Qiqihar South railway station

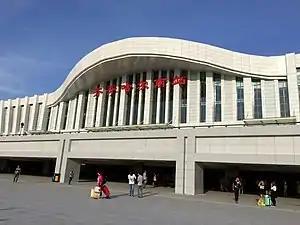
Qiqihar South railway station

Qiqiharnan (South) railway station is a railway station of the Harbin–Qiqihar Intercity Railway and located in Longsha District, Qiqihar, Heilongjiang, China. It is 6.5 km from central Qiqihar Railway Station and 282 km from the provincial capital of Harbin. It is divided into high-speed (Platforms 1–9) and conventional rail sections (Platforms 10-12 are reserved).Construction was started on July 5, 2013.